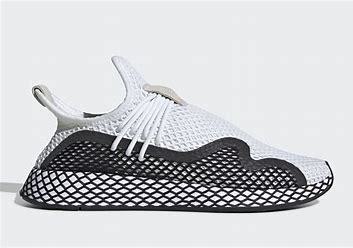
Brand: Adidas
Model: Deerupt